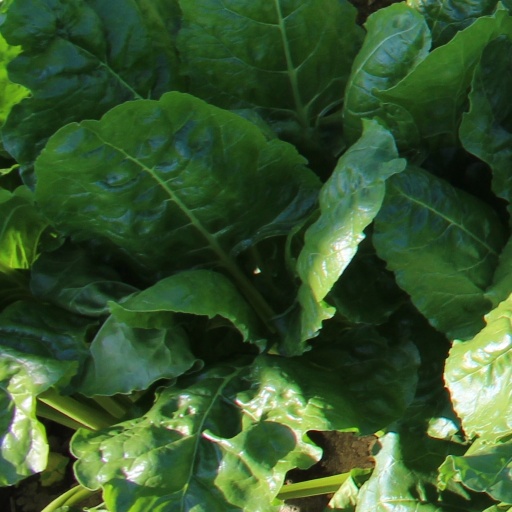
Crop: sugar beet